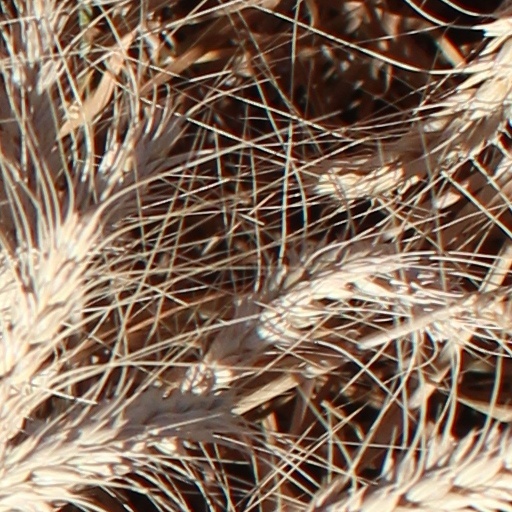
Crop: wheat